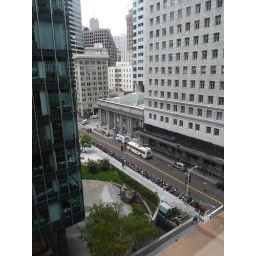
wide angle 27mm - through dirty office window. 1/200 f4.5 ISO100 in architecture setting. though dirty window